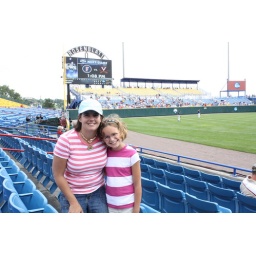
me and my girl in front of the Rosenblatt sign